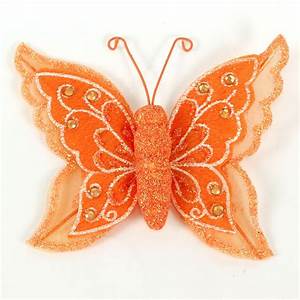
Label: butterfly